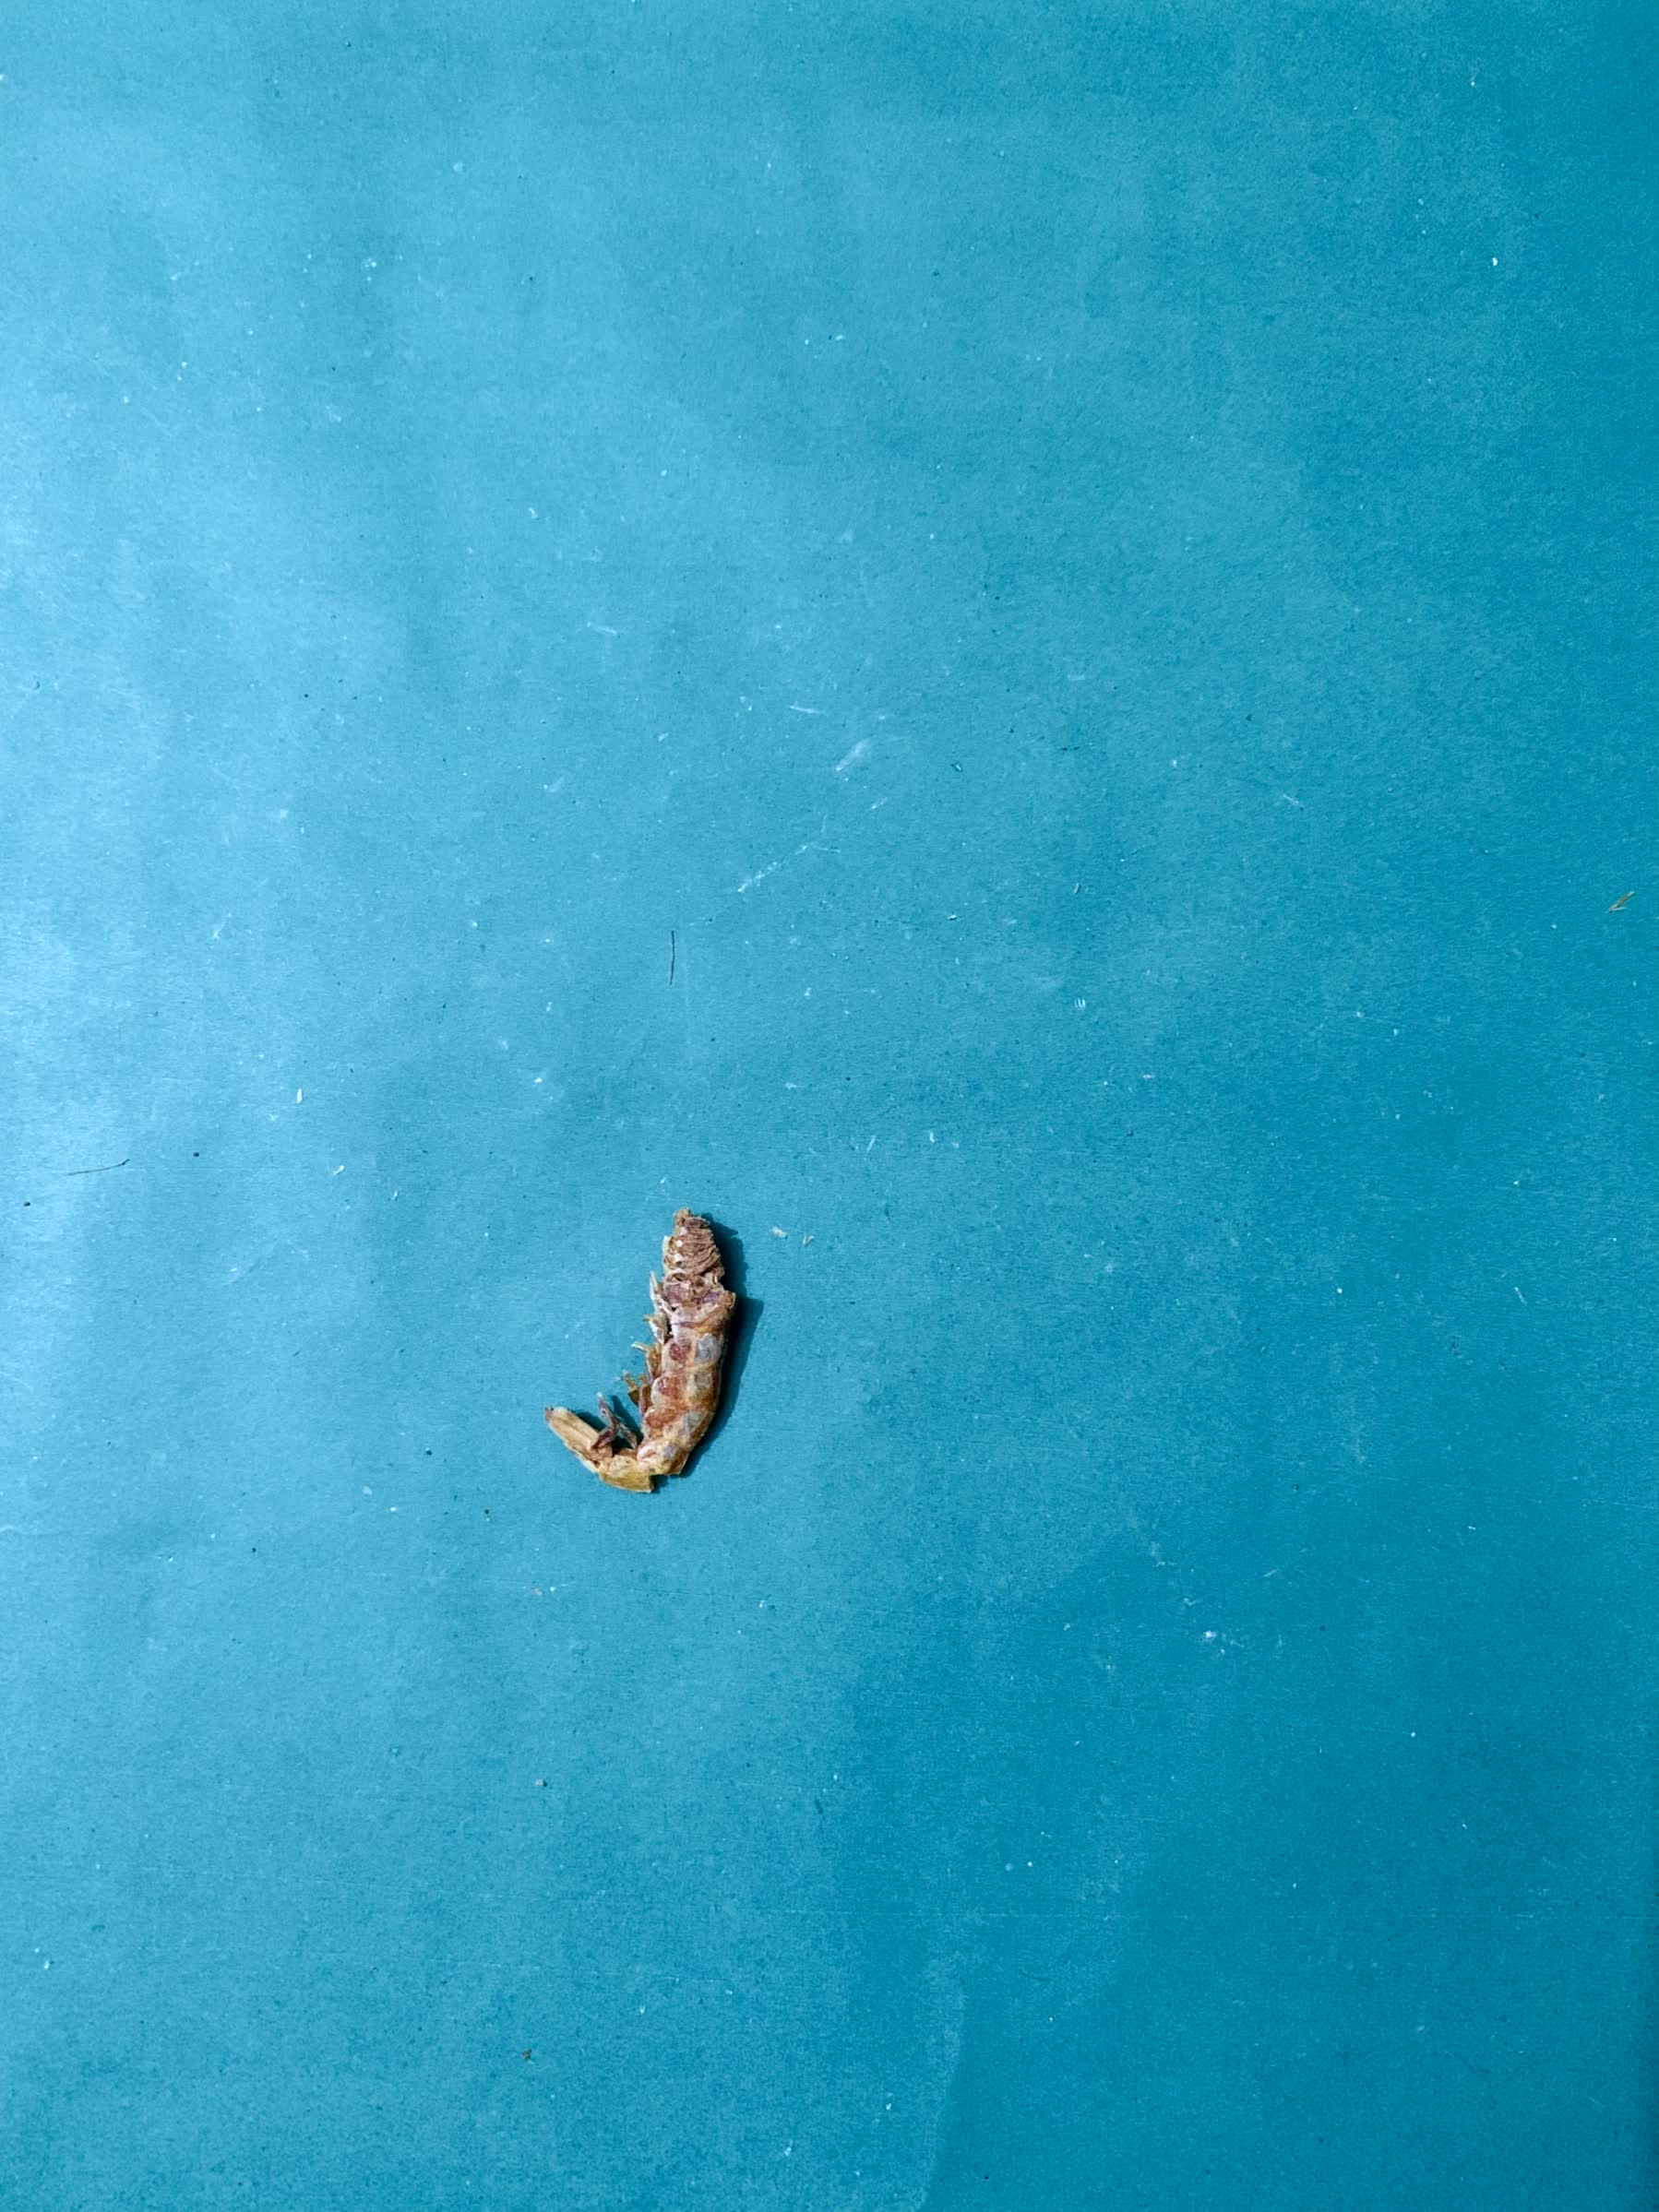
Species: chingri